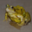
Label: frog